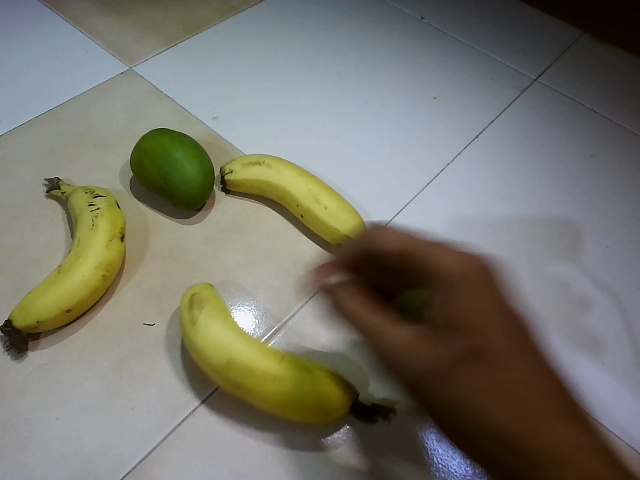
Label: Ripe_Banana